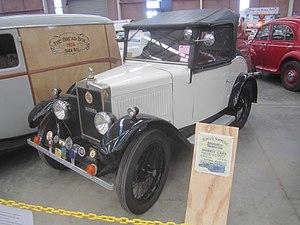
La Morris Minor était une petite voiture 4 places avec un moteur de 850 cm³, fabriquée par Morris Motors Limited entre 1928 et 1934. Le nom fut ressuscité pour une autre voiture plus récente pour le même marché, en 1948.